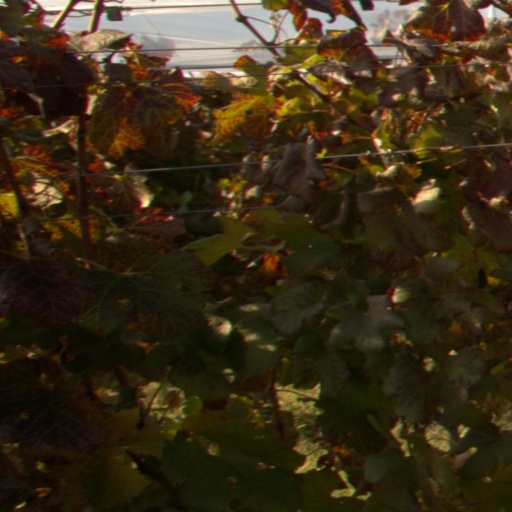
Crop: grape